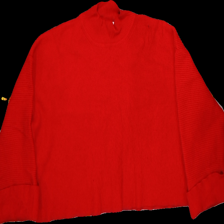
View: front
Type: Sweater
Category: Ladies
Brand: Not Applicable
Colors: Red
Material: 72%cotton 28%polyester
Size: S
Trend: No trend
Stains: Yes
Price range: <50
Recommended usage: Export